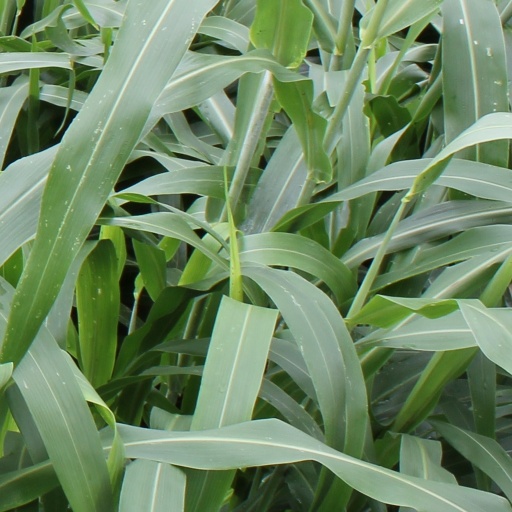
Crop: sorghum